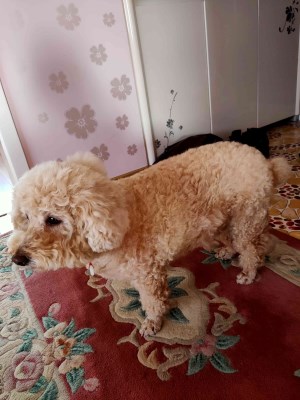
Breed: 2925-n000114-toy_poodle